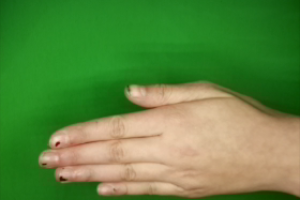
Label: paper